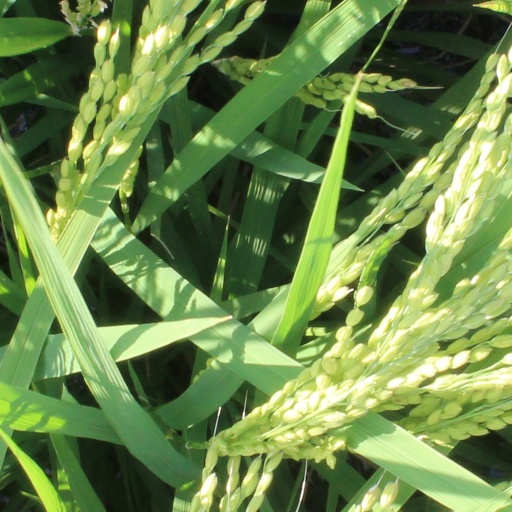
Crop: rice